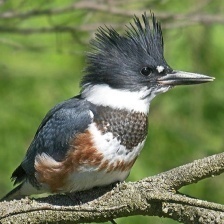
Species: BELTED KINGFISHER
Scientific name: MEGACERYLE ALCYON